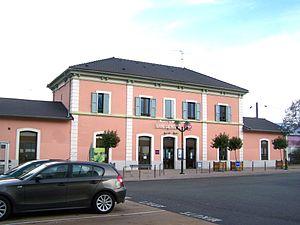
Bâtiment de la gare de Rumilly en Haute-Savoie.
Rumilly est une commune française située dans la partie sud-ouest du département de la Haute-Savoie, en région Auvergne-Rhône-Alpes. Centre urbain de la région historique de l'Albanais et de la communauté de communes Rumilly Terre de Savoie, la commune comptait 15 379 habitants en 2017, ce qui en fait la neuvième ville du département.